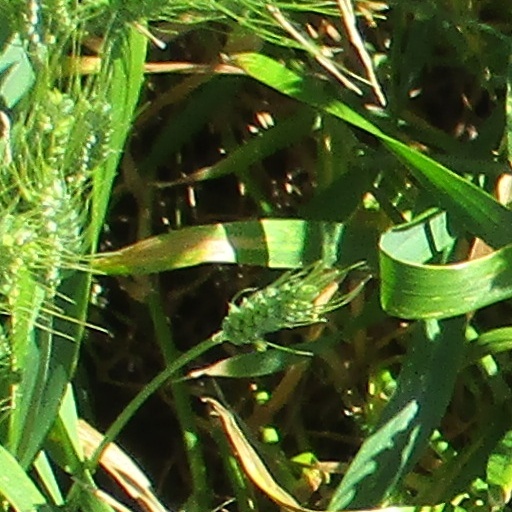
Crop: wheat